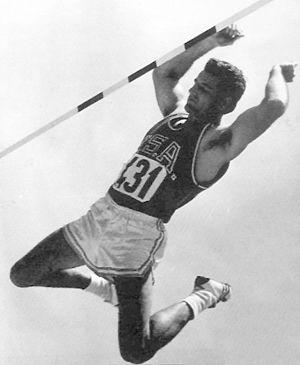
Donald George Bragg, dit Don Bragg, est un athlète américain spécialiste du saut à la perche.